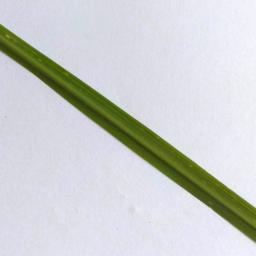
Label: Rice___Healthy